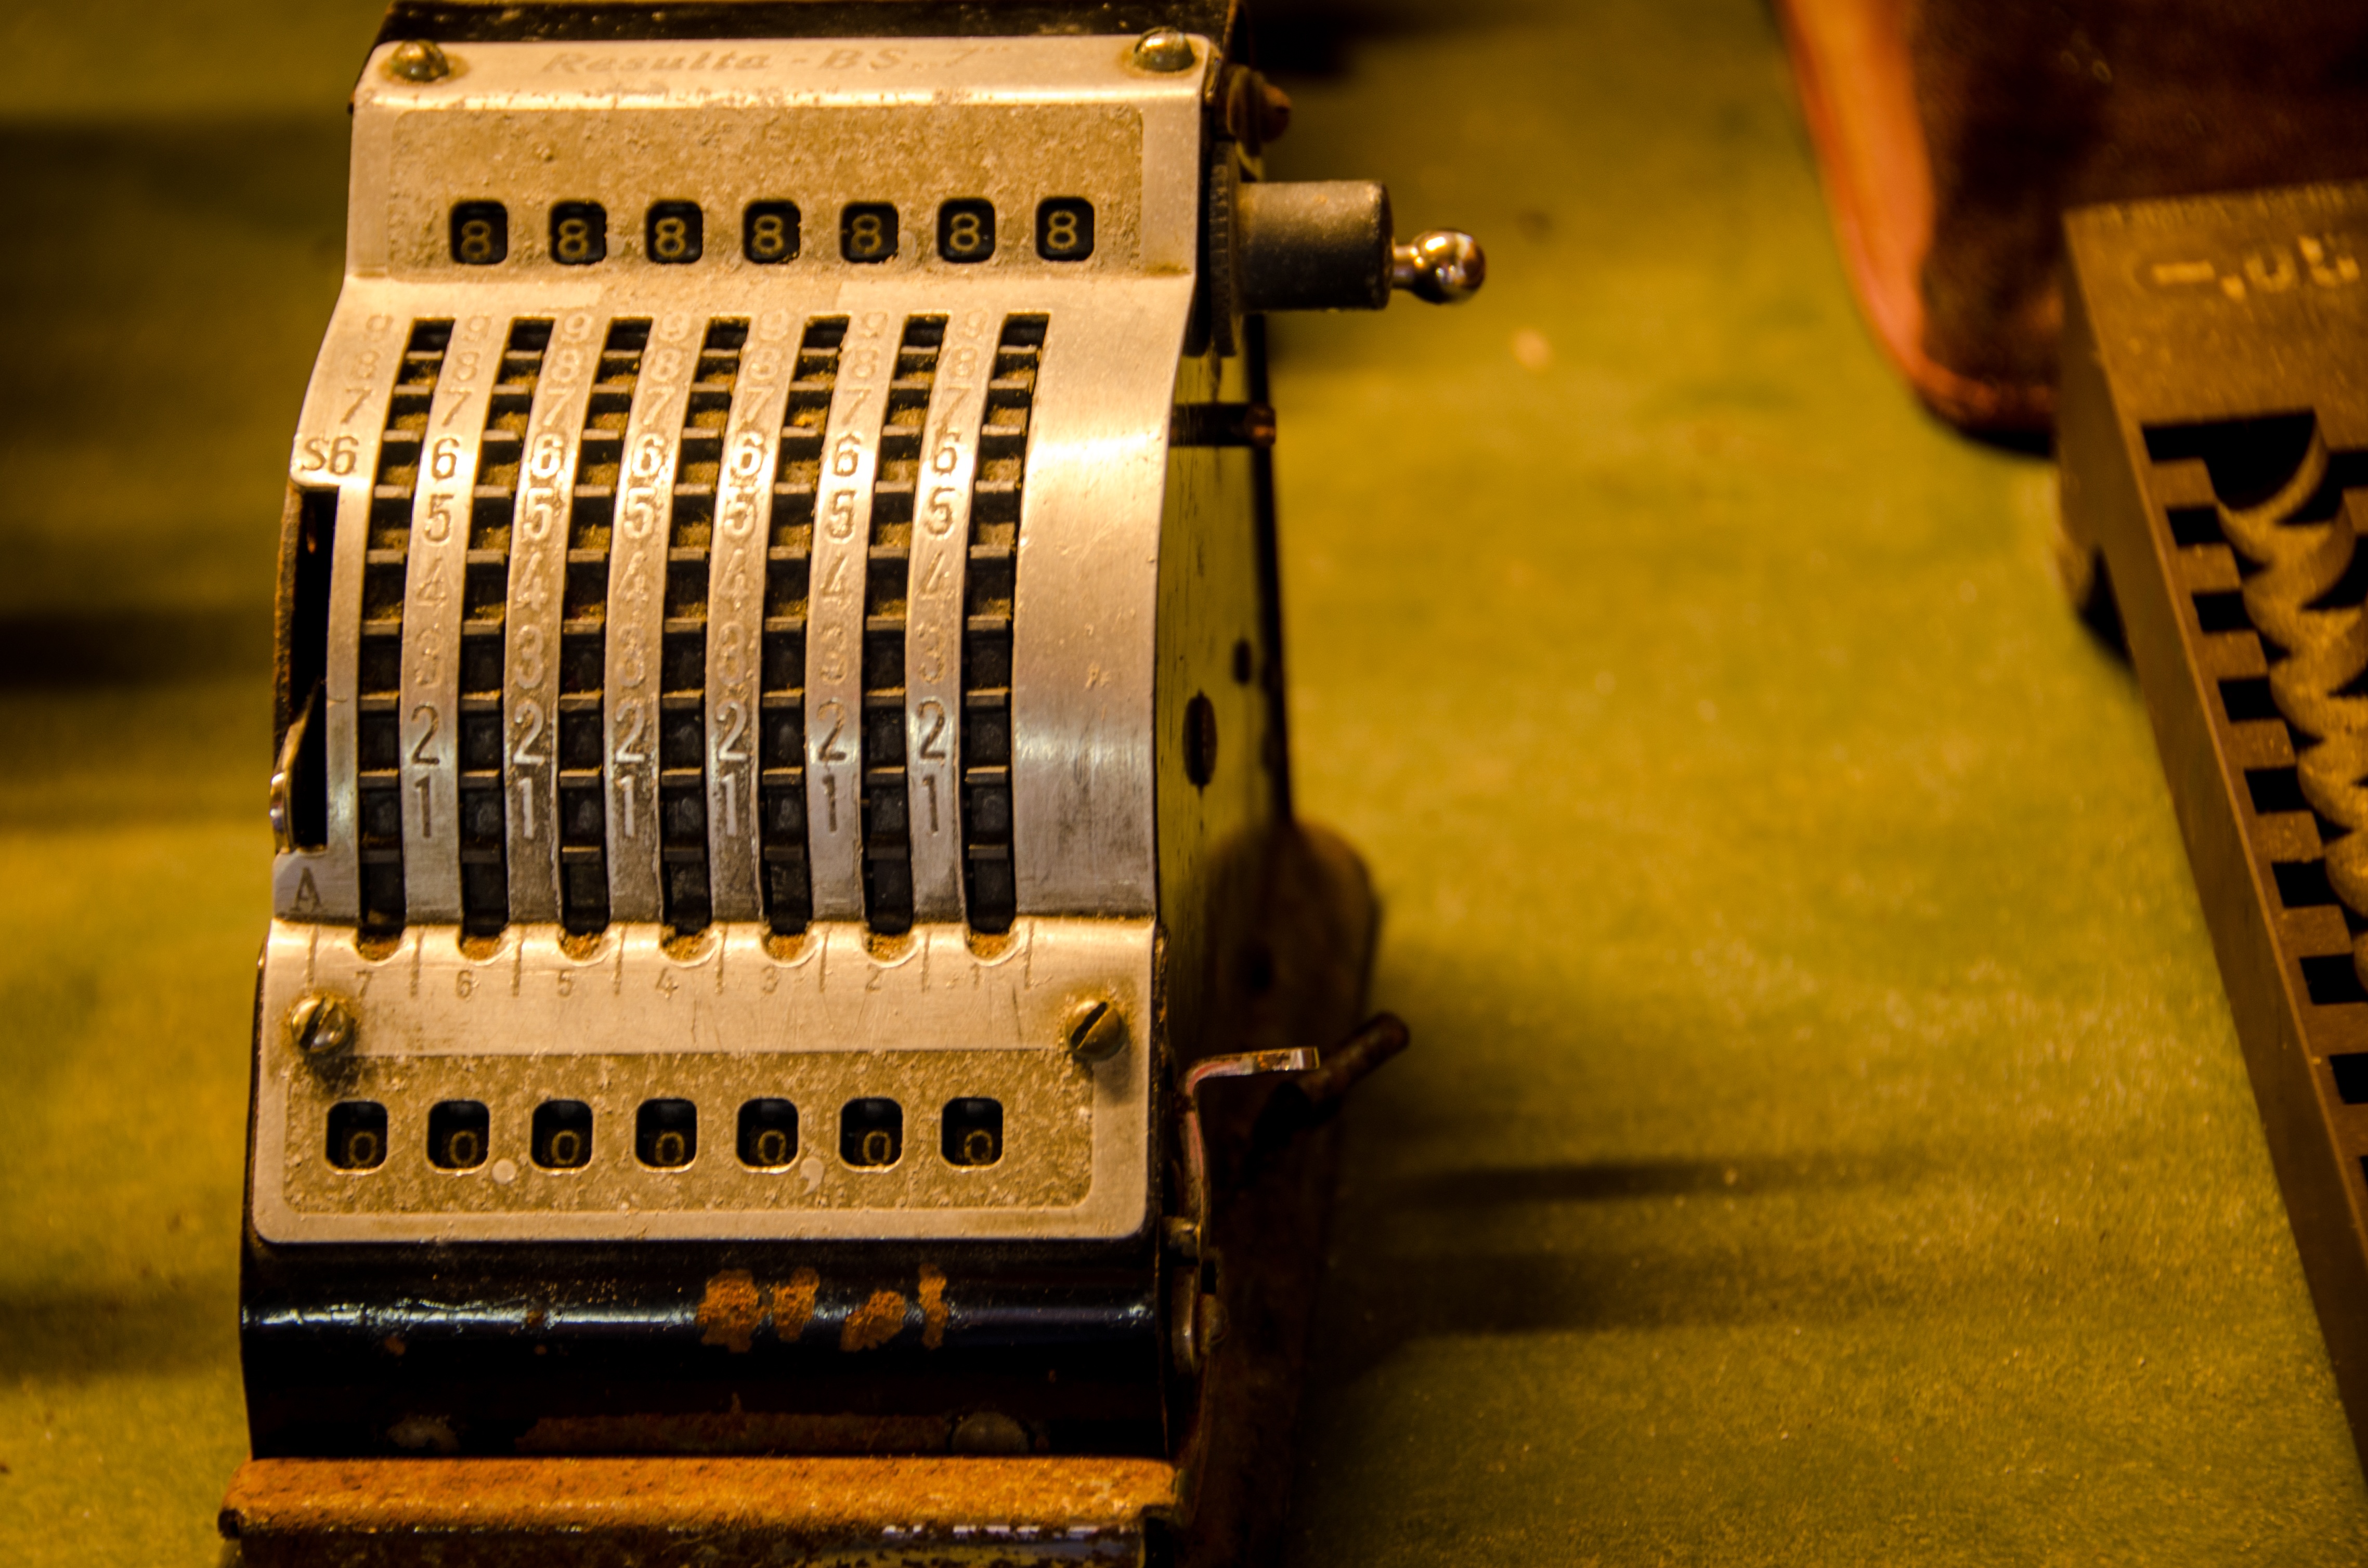
antique, guitar, yellow, radio, calculator, coins, finance, personal computer hardware